Arniqueira

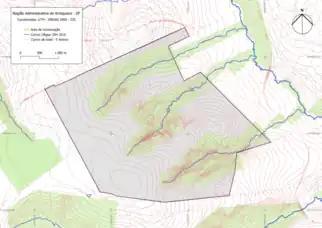

Some watercourses from Lake Paranoá are arranged in Arniqueira, since they are present in Hydrographic Unit 13 Riacho Fundo, bathed by the Paranoá River. In the region, there are watercourses that spread over a large part of the territory. These watercourses come from Hydrographic Unit 13 Riacho Fundo, which is located in the Lake Paranoá Basin. The basin covers a large part of the central region of the Federal District, and is the only basin that is fully inserted in the DF. In the Federal District, flat (0% to 3%) and smooth-undulating (3% to 8%) slopes predominate, which extend into the Arniqueira region. As a result of this flat characteristic of the DF, the level curves are not accentuated, only with greater variation in the locations of the watercourses.